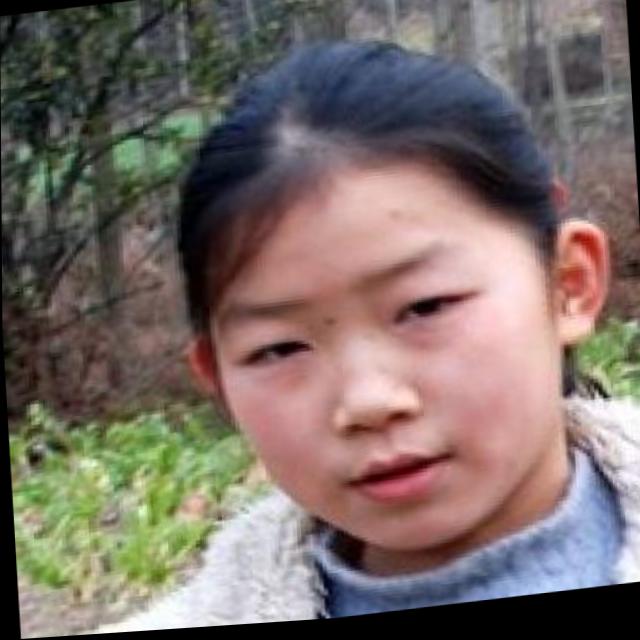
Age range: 0-12